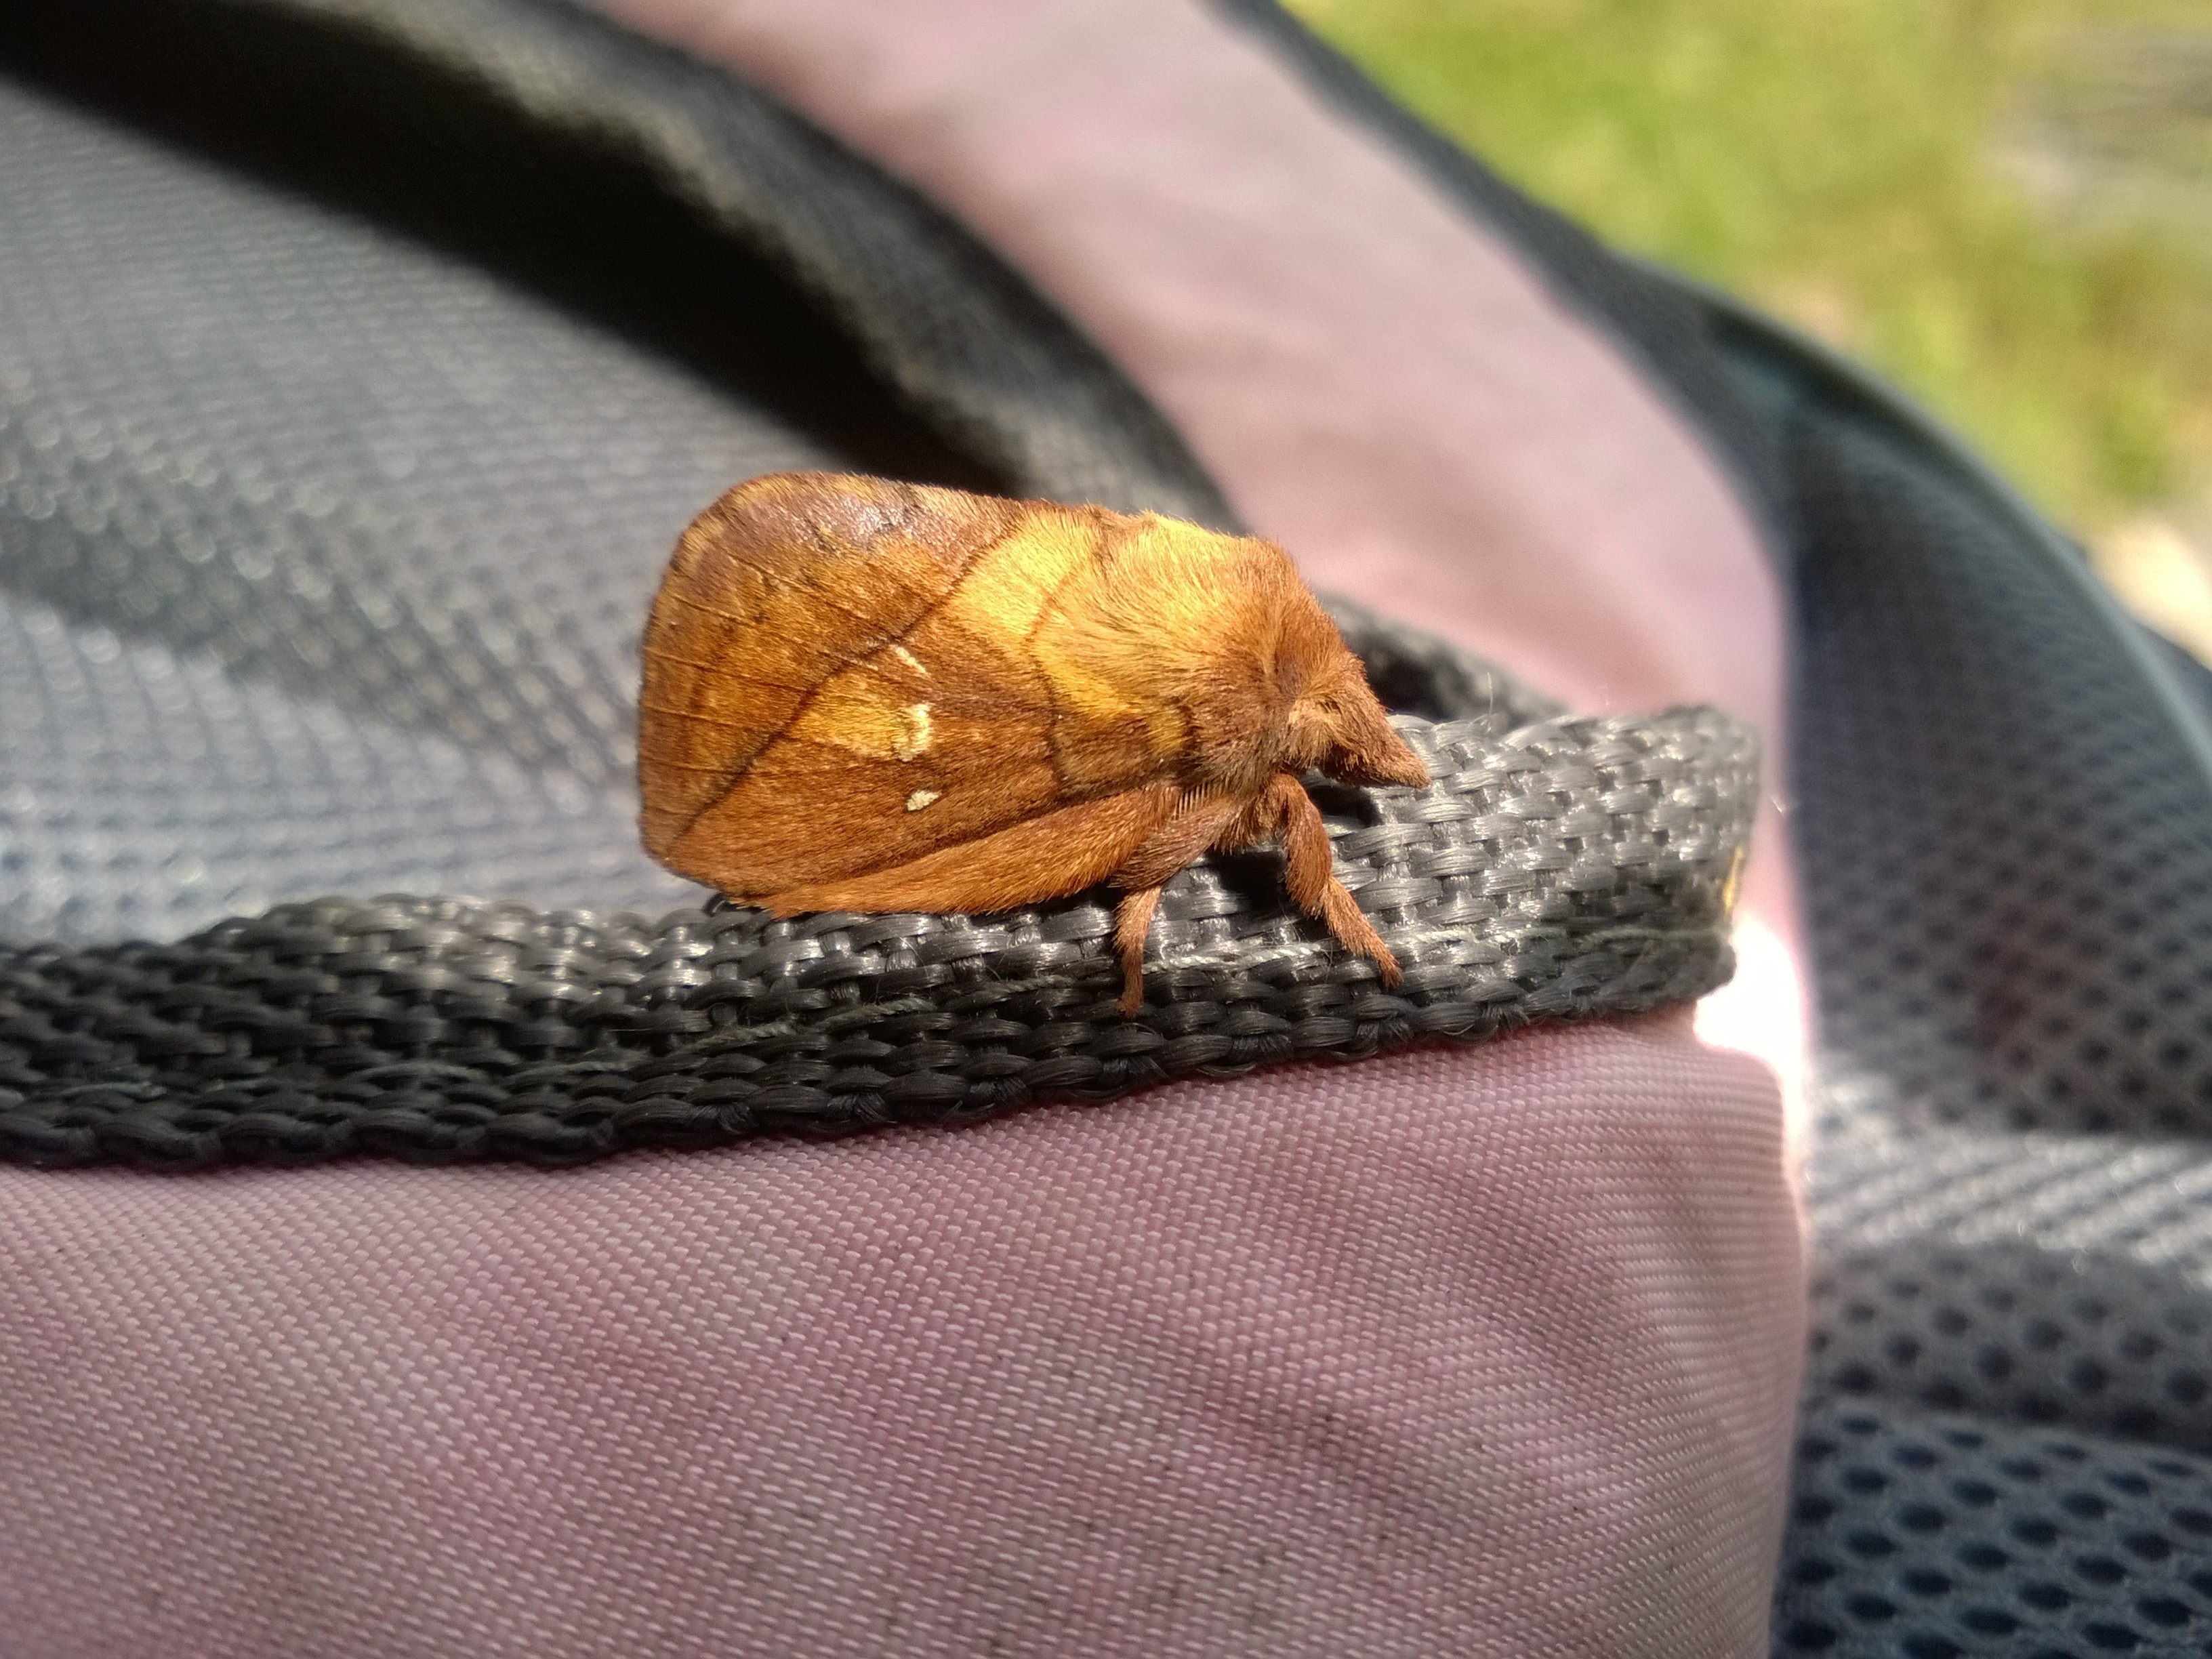
hand, leaf, insect, moth, reptile, closeup, invertebrate, insects, snake, living nature, scaled reptile